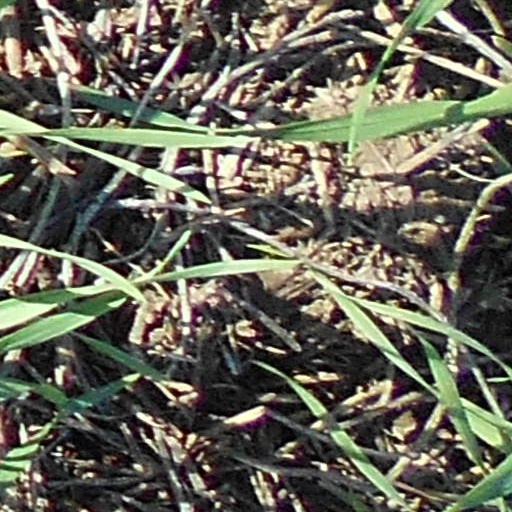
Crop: wheat